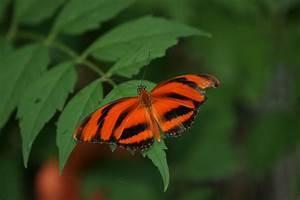
butterfly